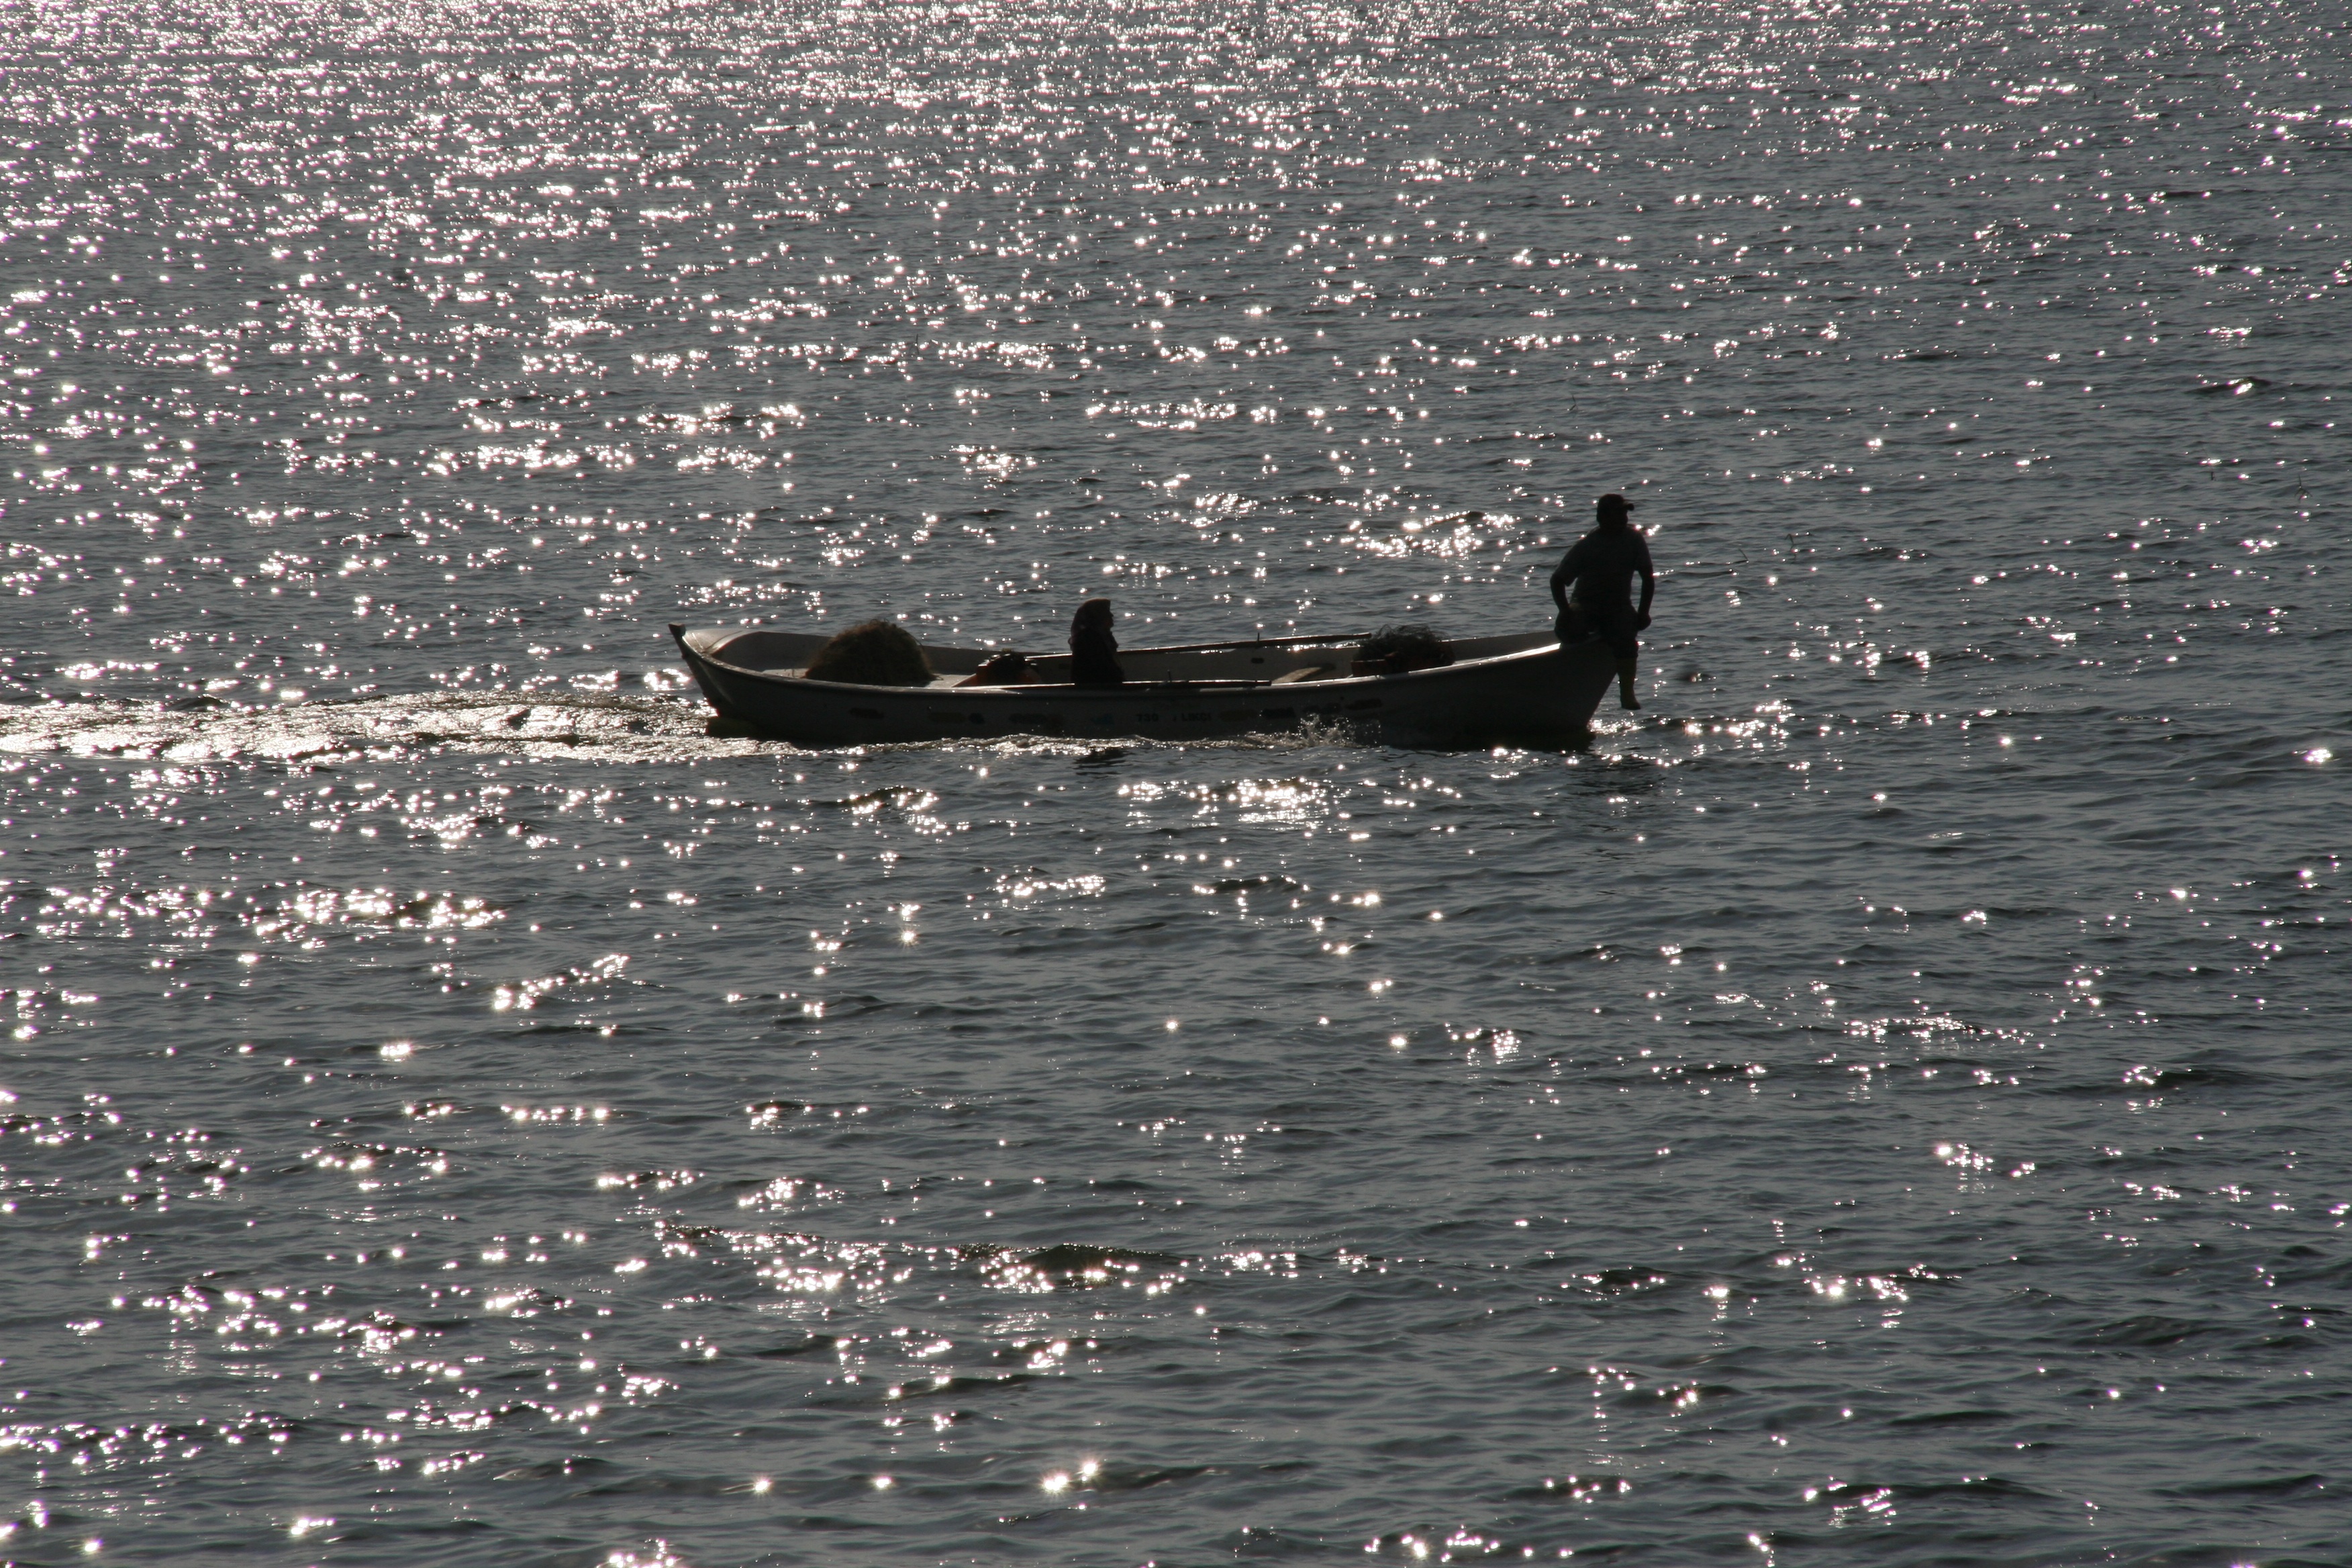
sea, ocean, boat, wave, vehicle, fisherman, dam, boating, watercraft, marine mammal, watercraft rowing